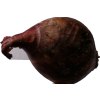
Label: red_onion